Rick Casares

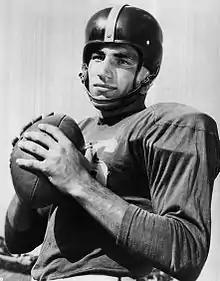
Casares in 1953

Richard Jose Casares (July 4, 1931 – September 13, 2013) was an American professional football player who was a fullback in the National Football League (NFL) and American Football League (AFL) for twelve seasons during the 1950s and 1960s. Casares played college football for the University of Florida, where he was standout fullback and kicker. Casares played professionally for the Chicago Bears and Washington Redskins of the NFL, and was a member of the expansion Miami Dolphins of the AFL.